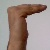
The image shows a hand gesture representing a space in Indian Sign Language.